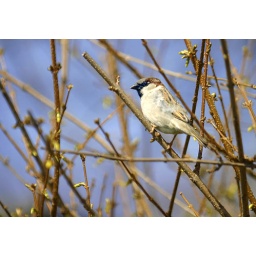
An English sparrow outside of my bedroom window Friday, March 17, 2006, in Charleston, Ill.